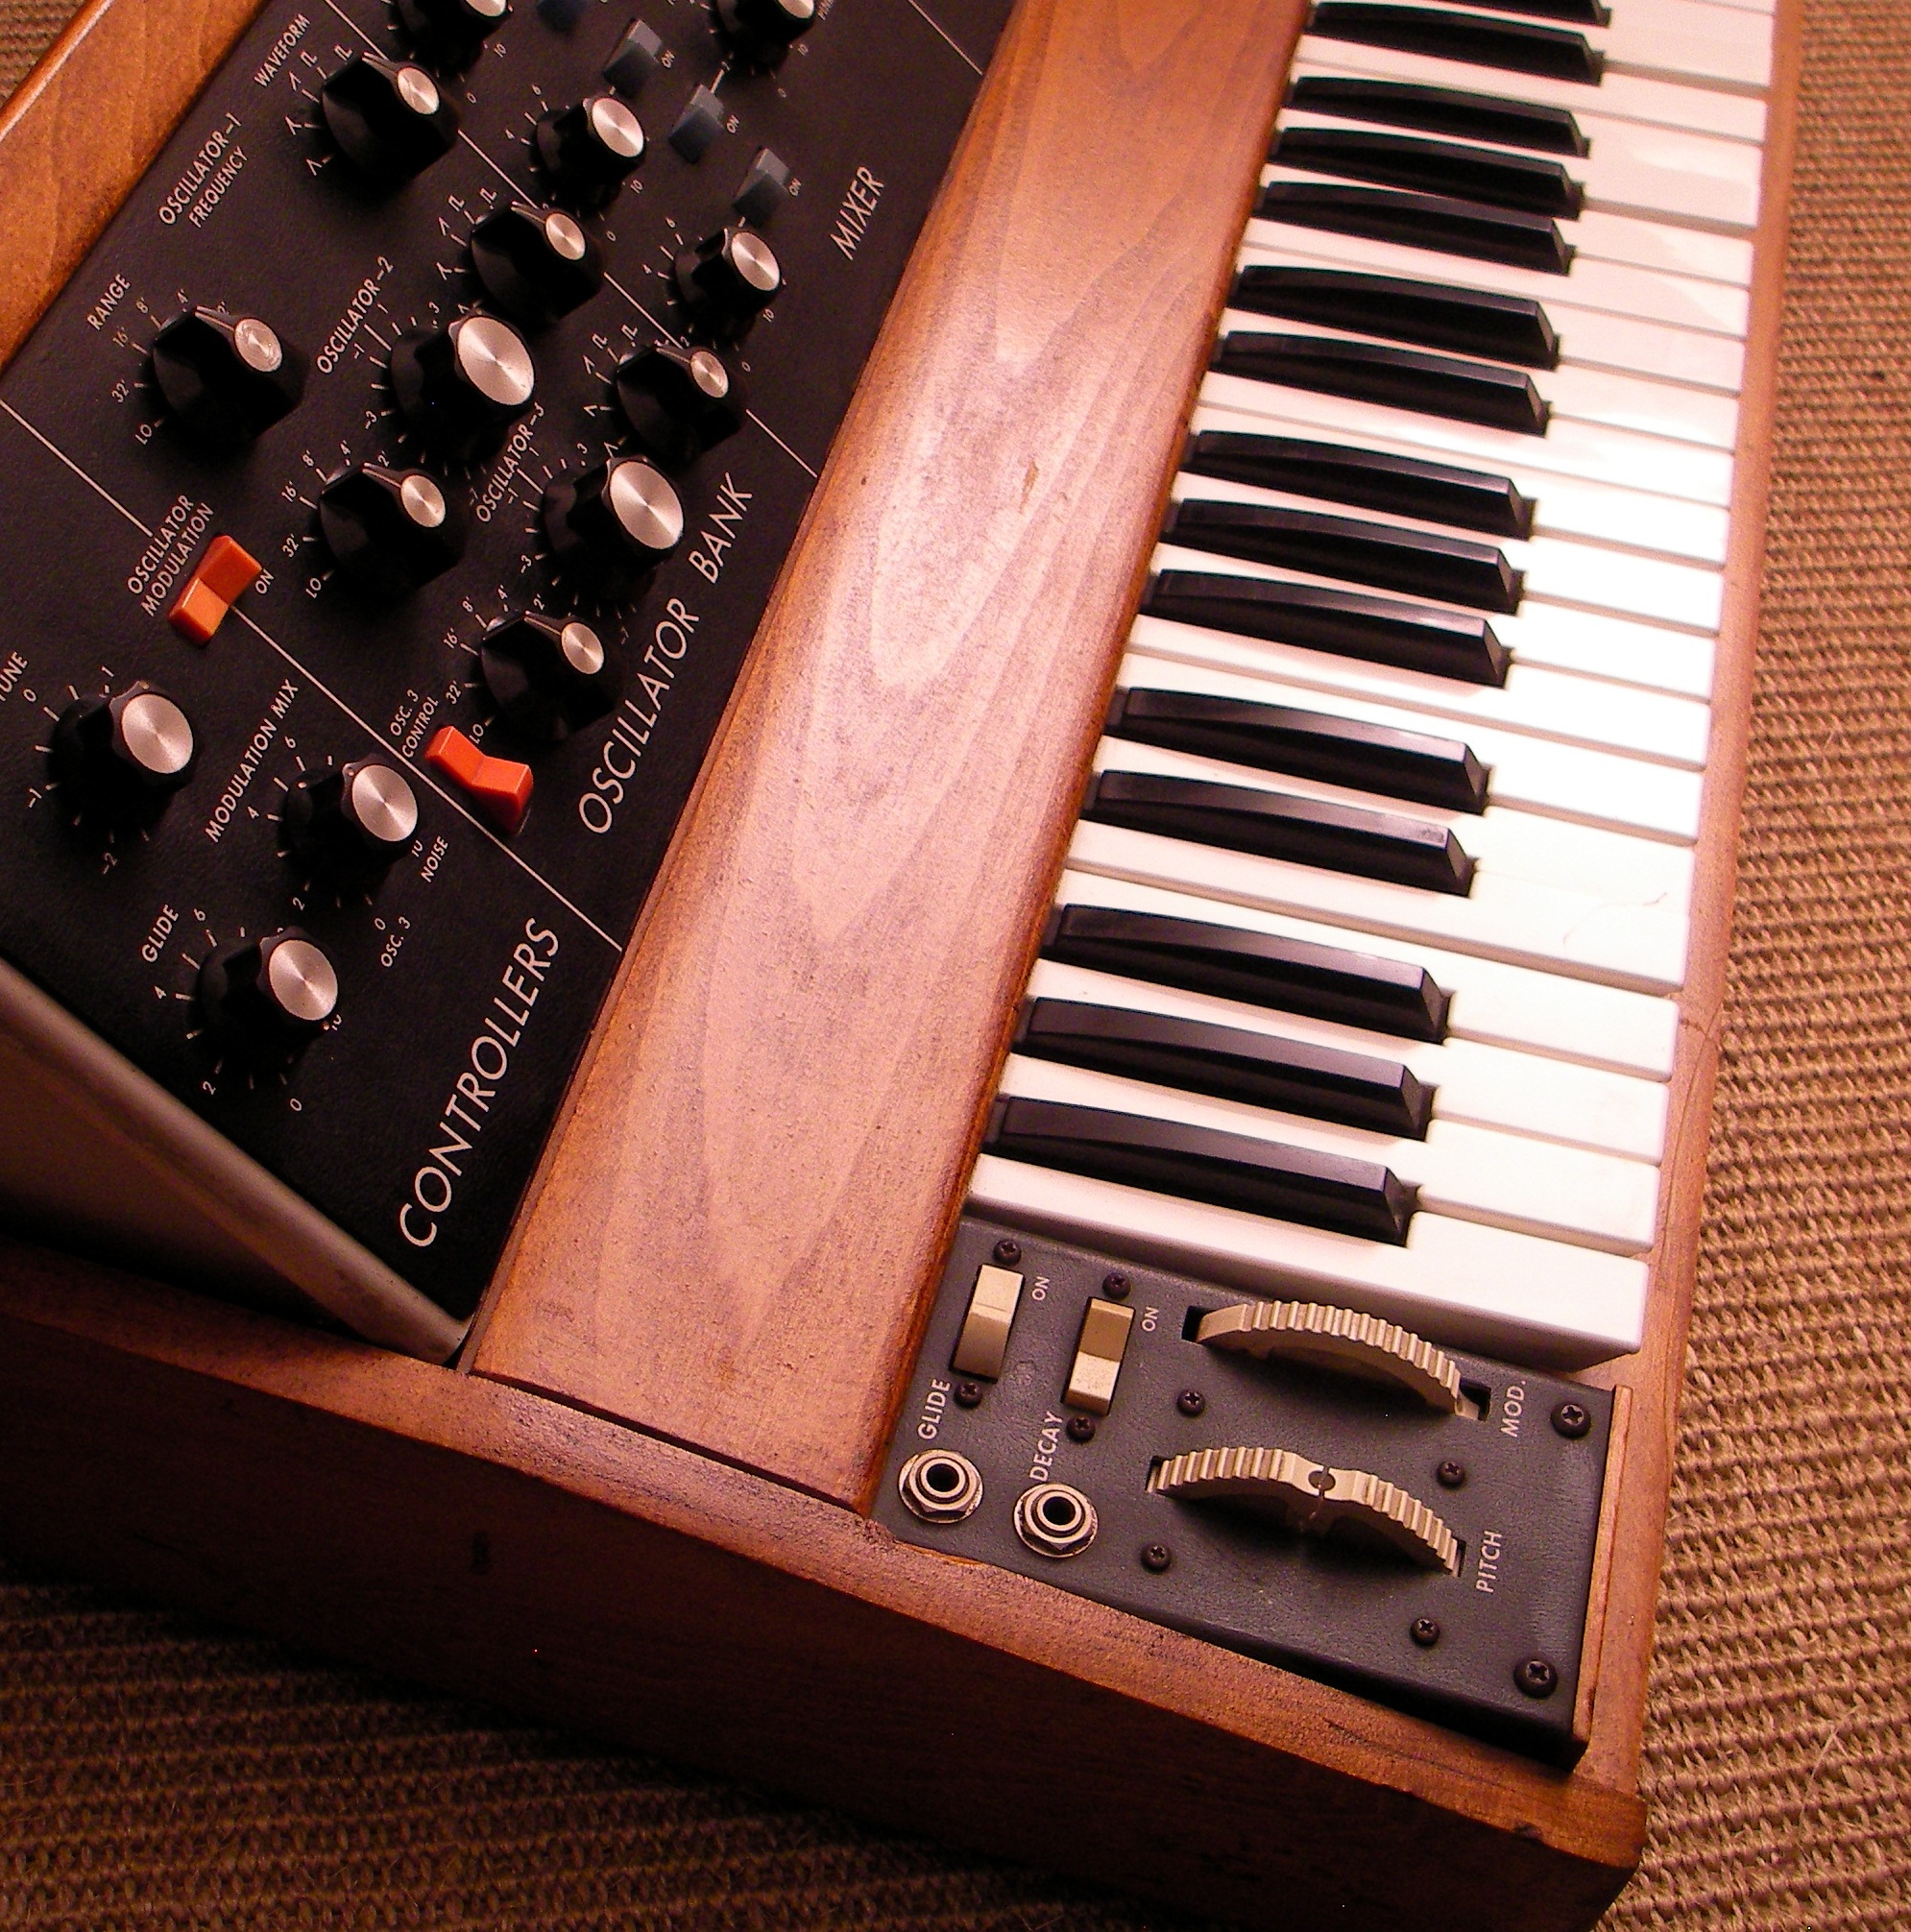
music, instrument, musical instrument, close up, keyboard instrument, accordion, synthesizer, minimoog, string instrument, musical keyboard, electronic instrument, analog synthesizer